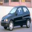
Label: automobile